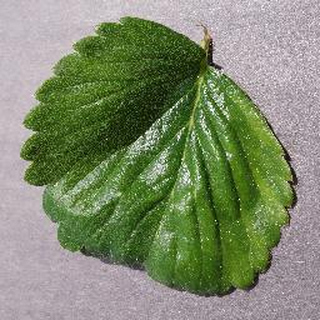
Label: healthy_strawberry